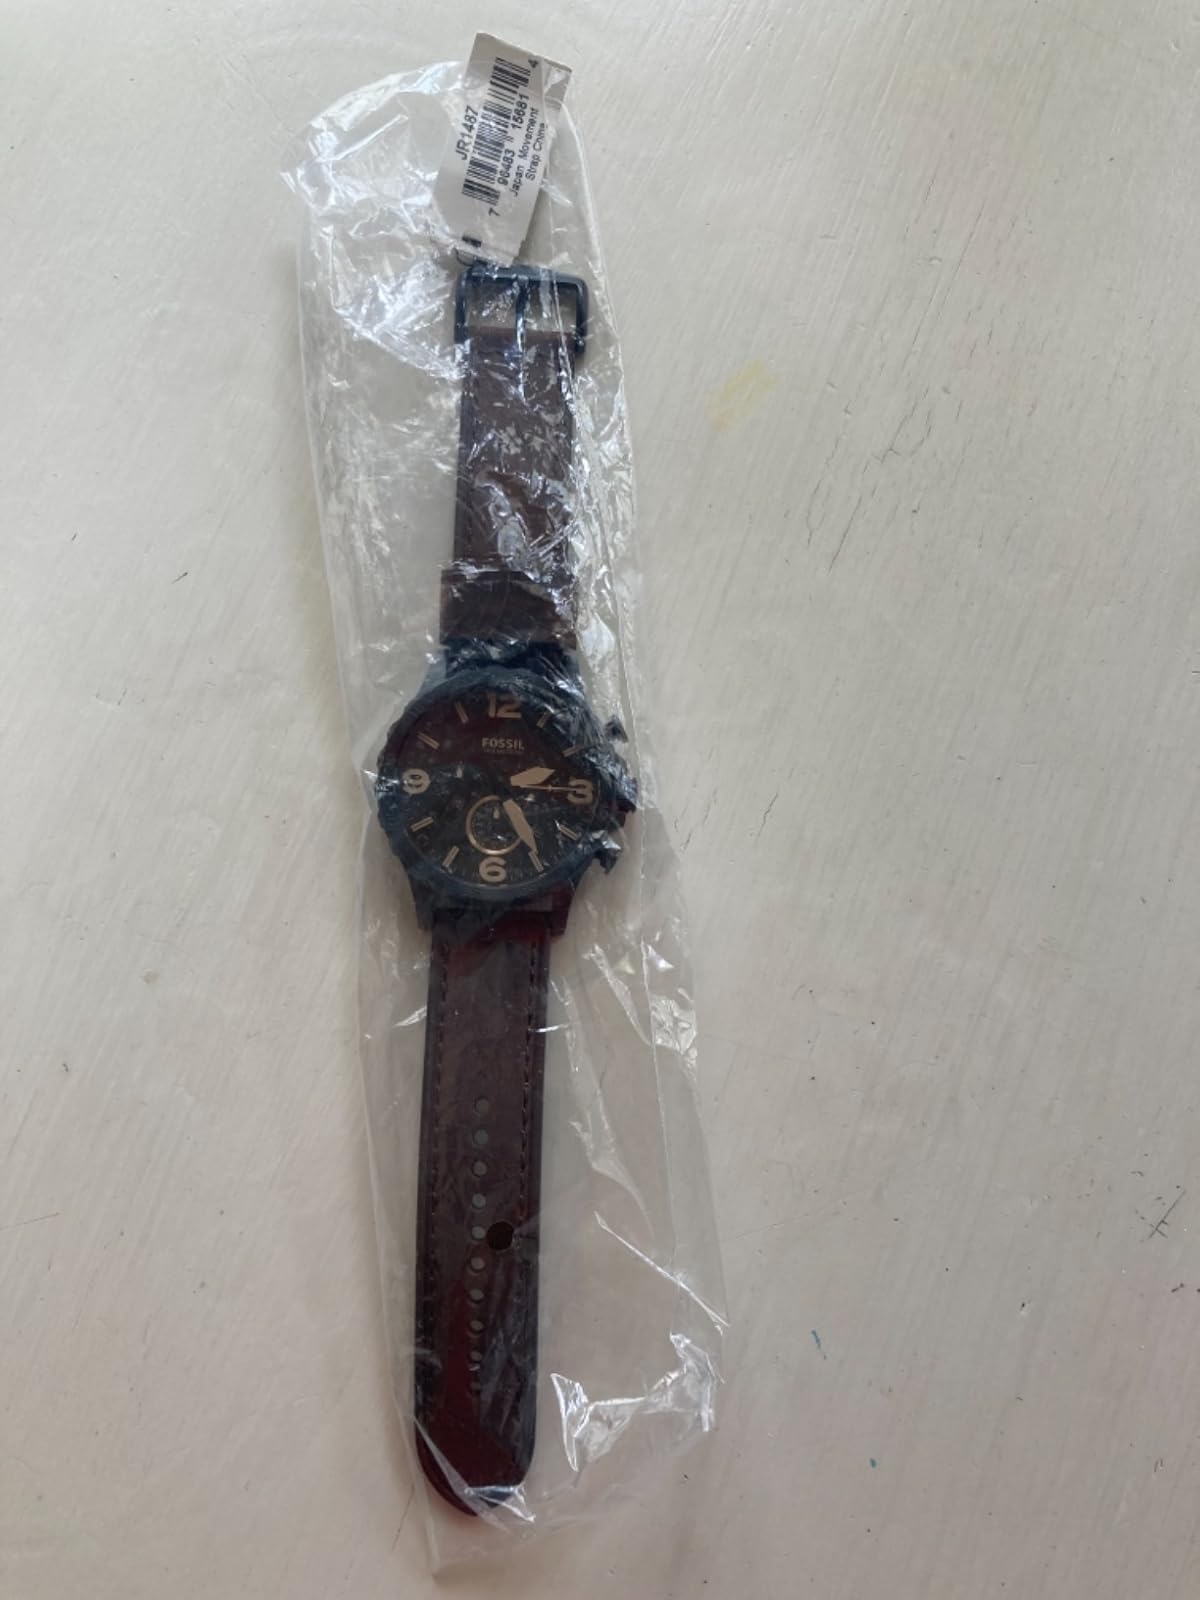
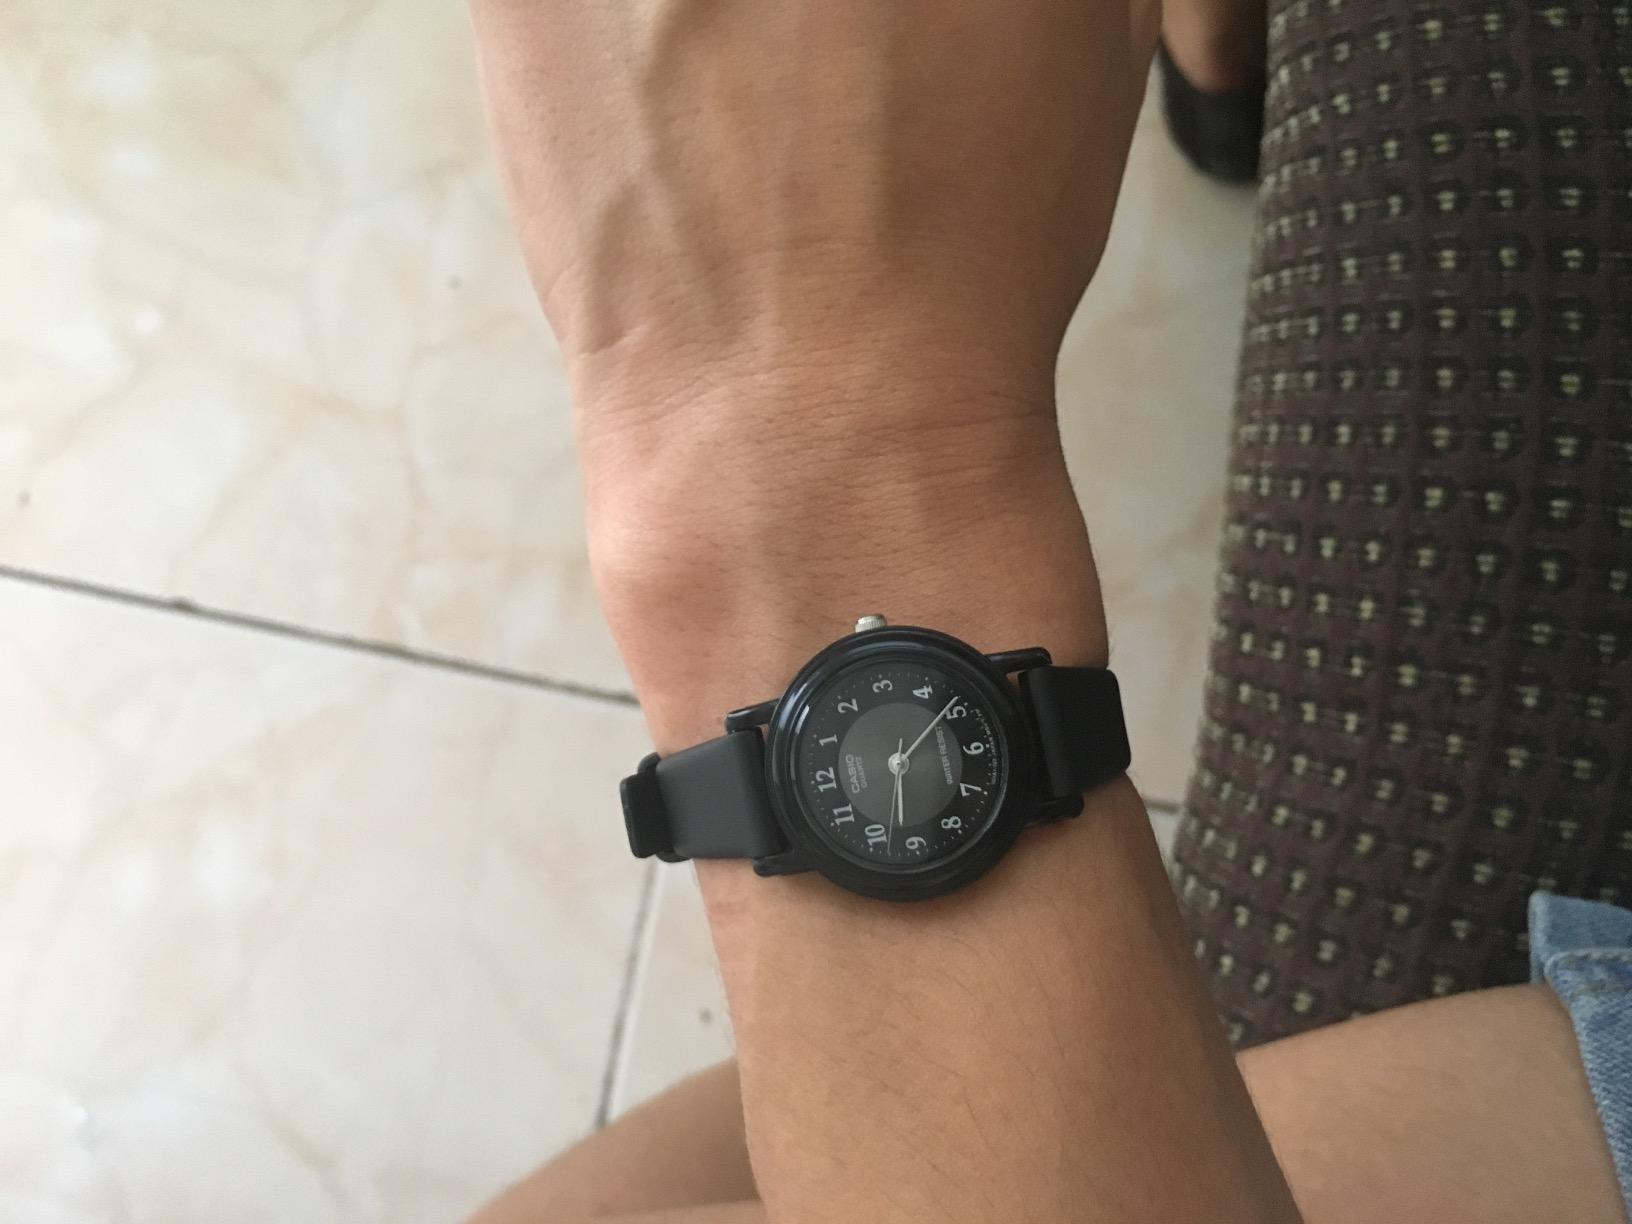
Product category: accessories_watch
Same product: no